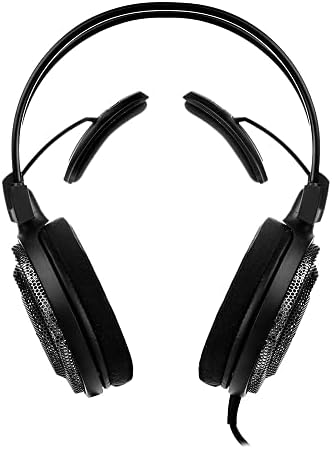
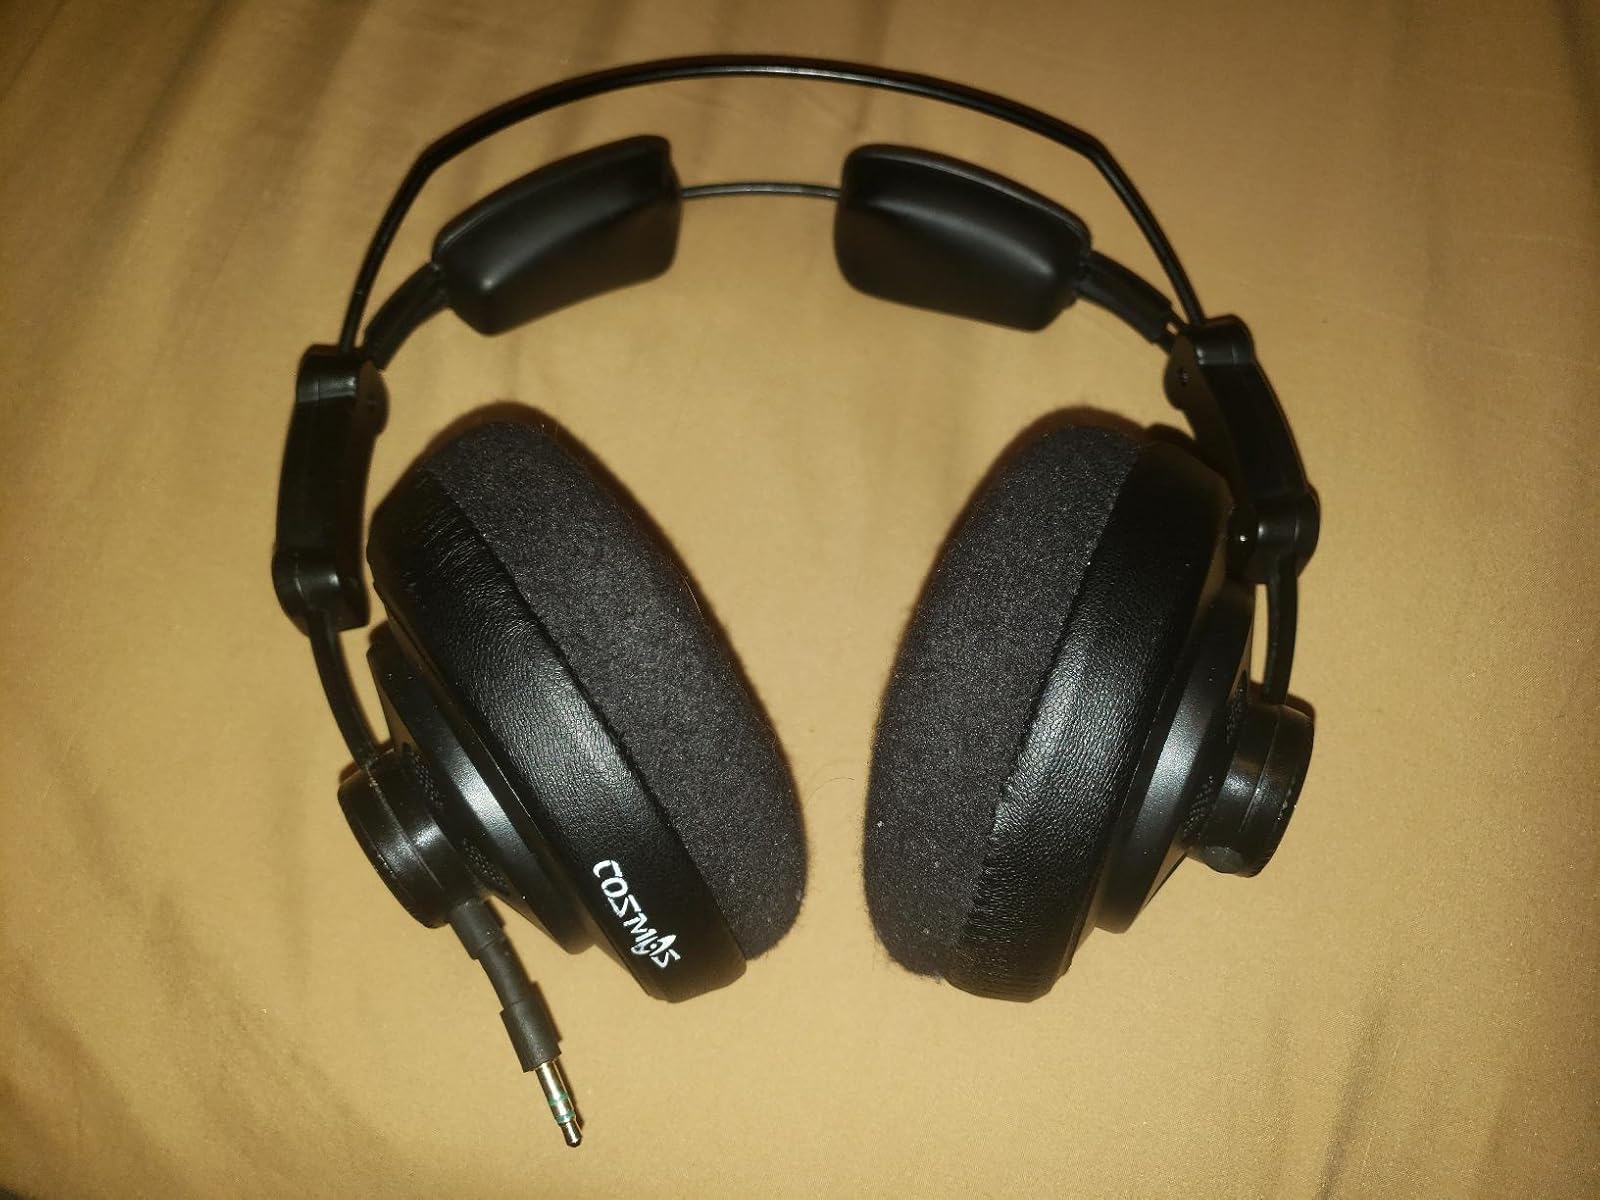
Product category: headphones
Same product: no